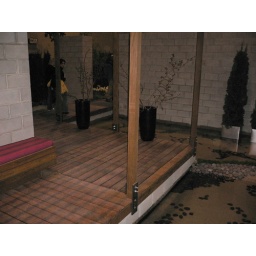
Walkways over water and sand